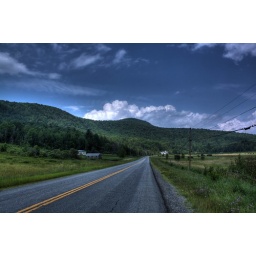
My house is the white house in the background.